Robert Patrick (playwright)

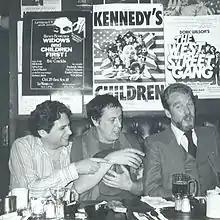
Harvey Fierstein, Robert Patrick and Doric Wilson.

His first play, "The Haunted Host", premiered at Caffe Cino in 1964. Patrick denied Neil Flanagan, the Caffe Cino's star performer, the title role (because Flanagan had recently played Lanford Wilson's gay character, Lady Bright), and after other prominent Off-Off actors refused the role because they feared playing a gay character might damage their careers, Patrick appeared in the play himself alongside fellow playwright William M. Hoffman.